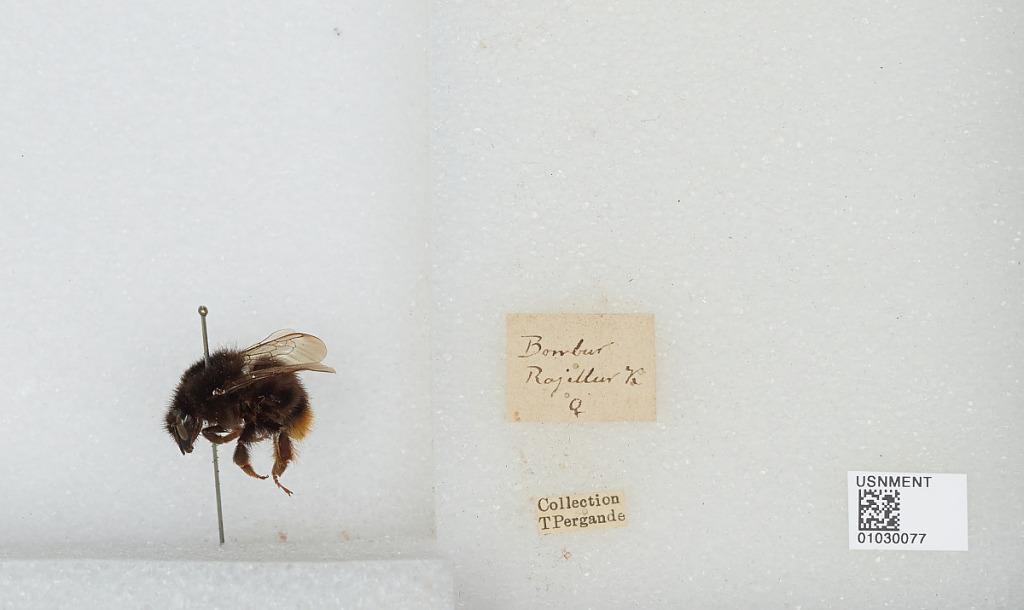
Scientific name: Bombus (Thoracobombus) ruderarius (Müller)